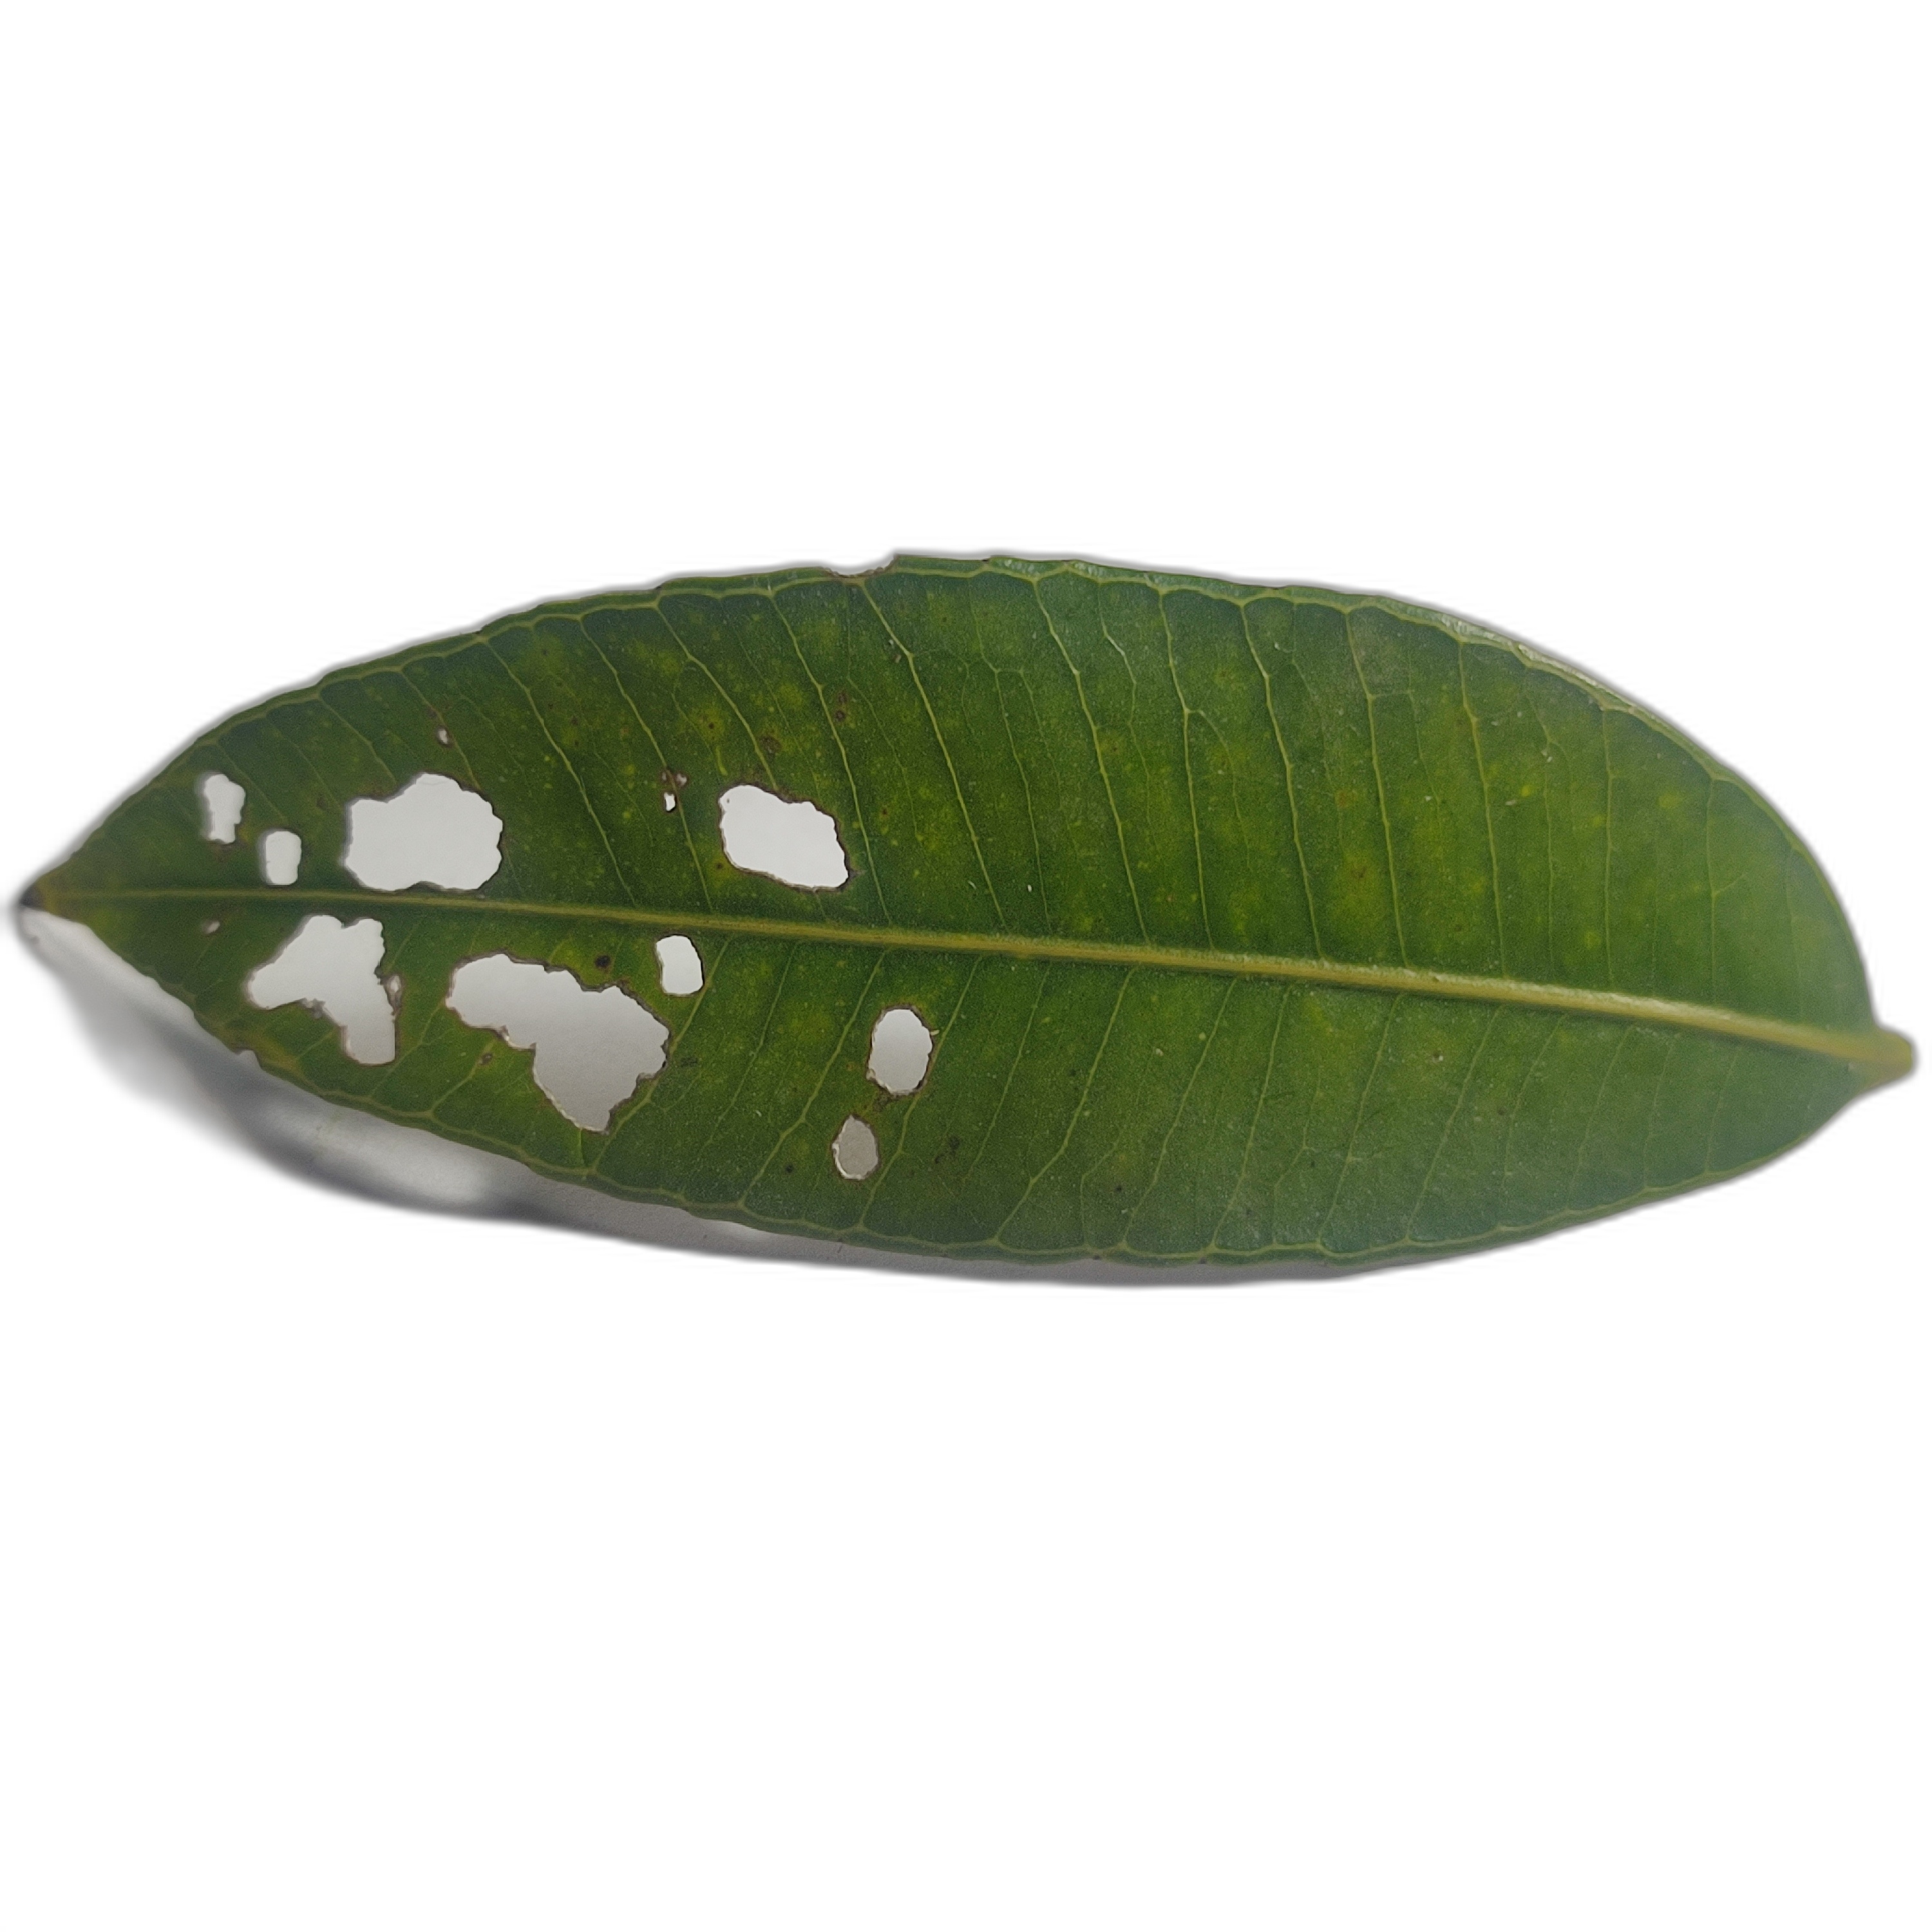
Label: not_healthy